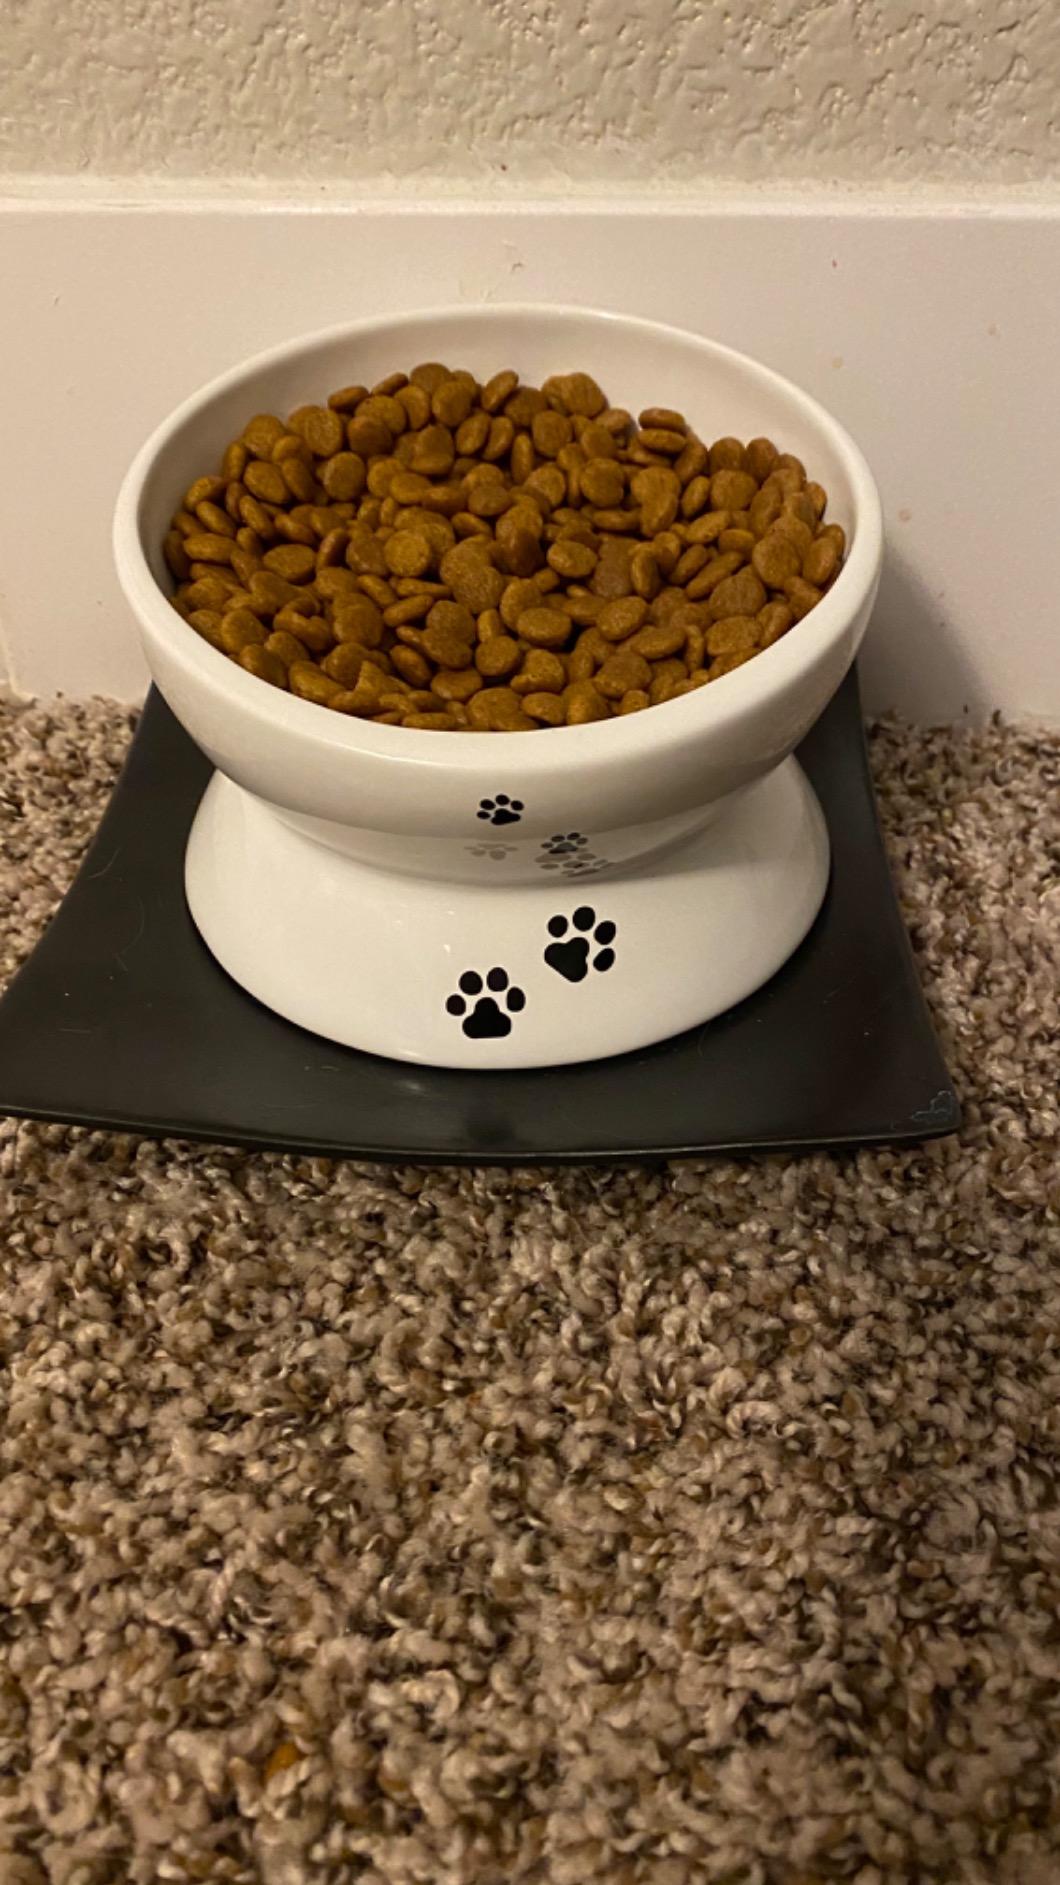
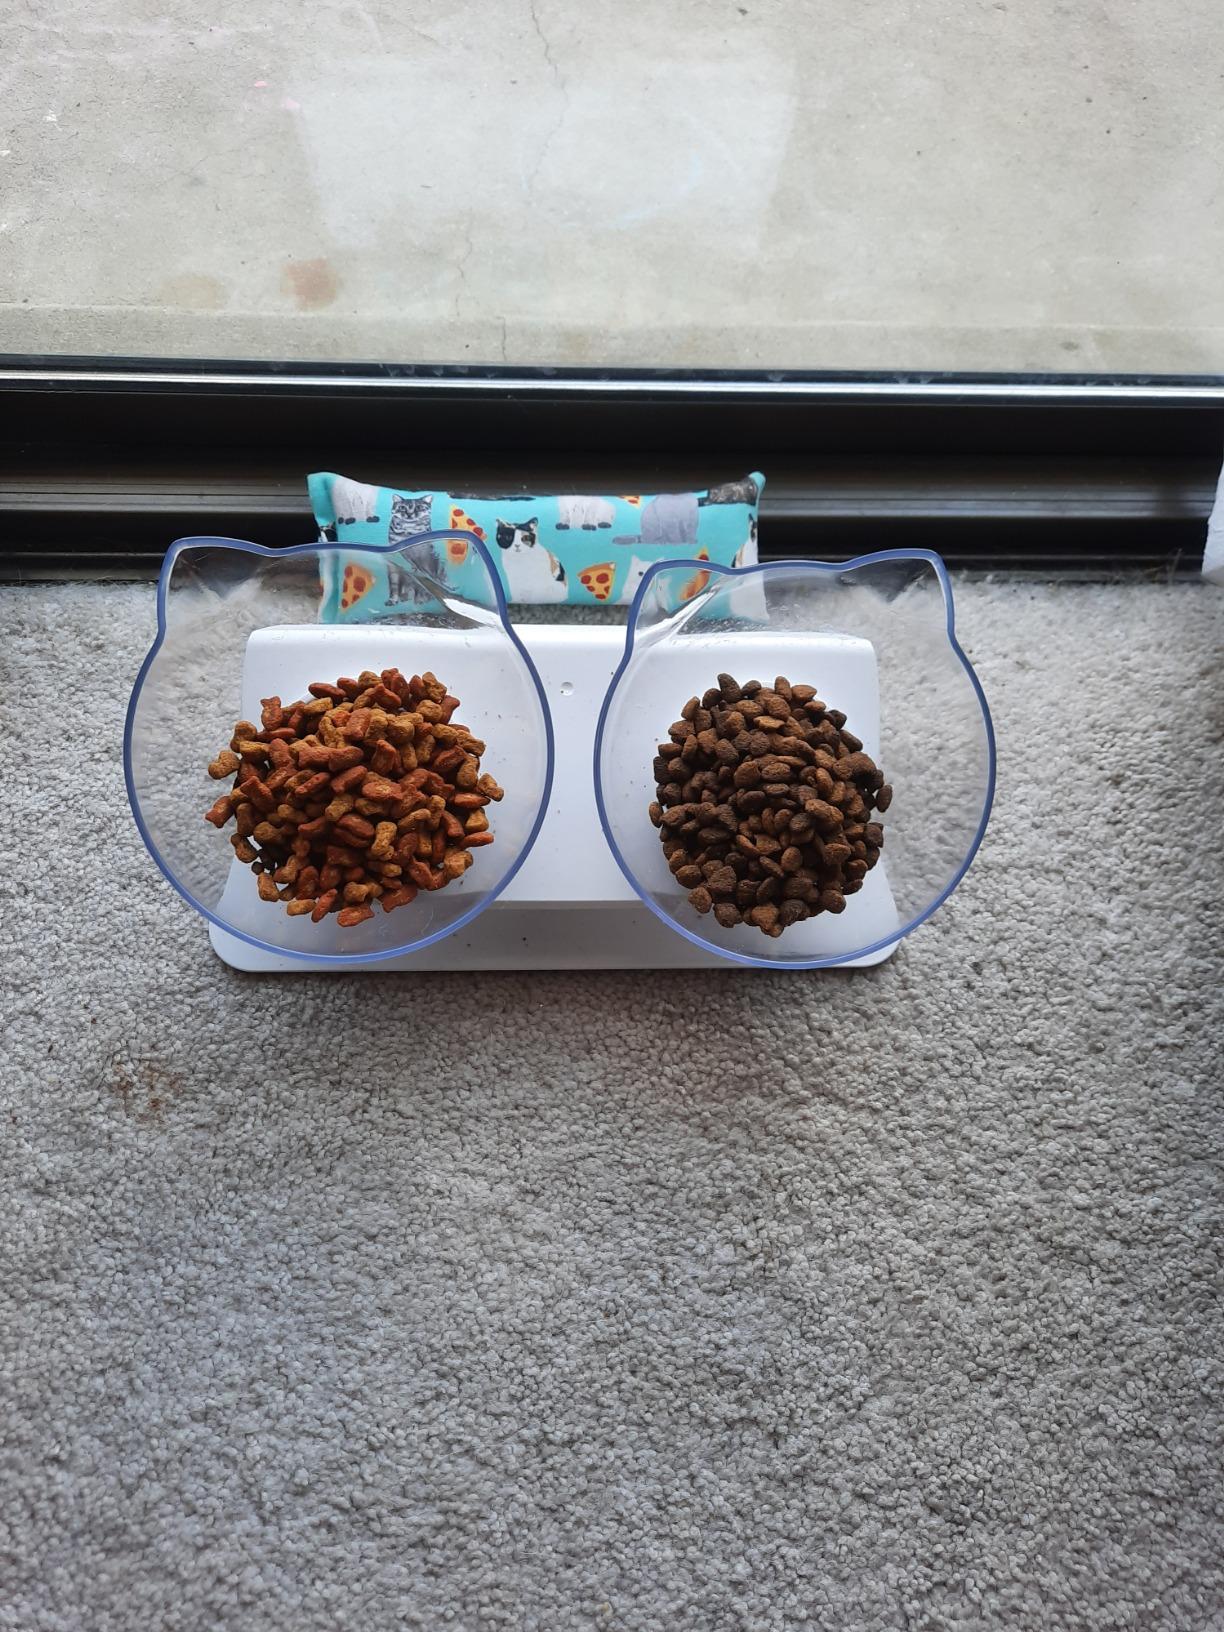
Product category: items_bowl
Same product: no